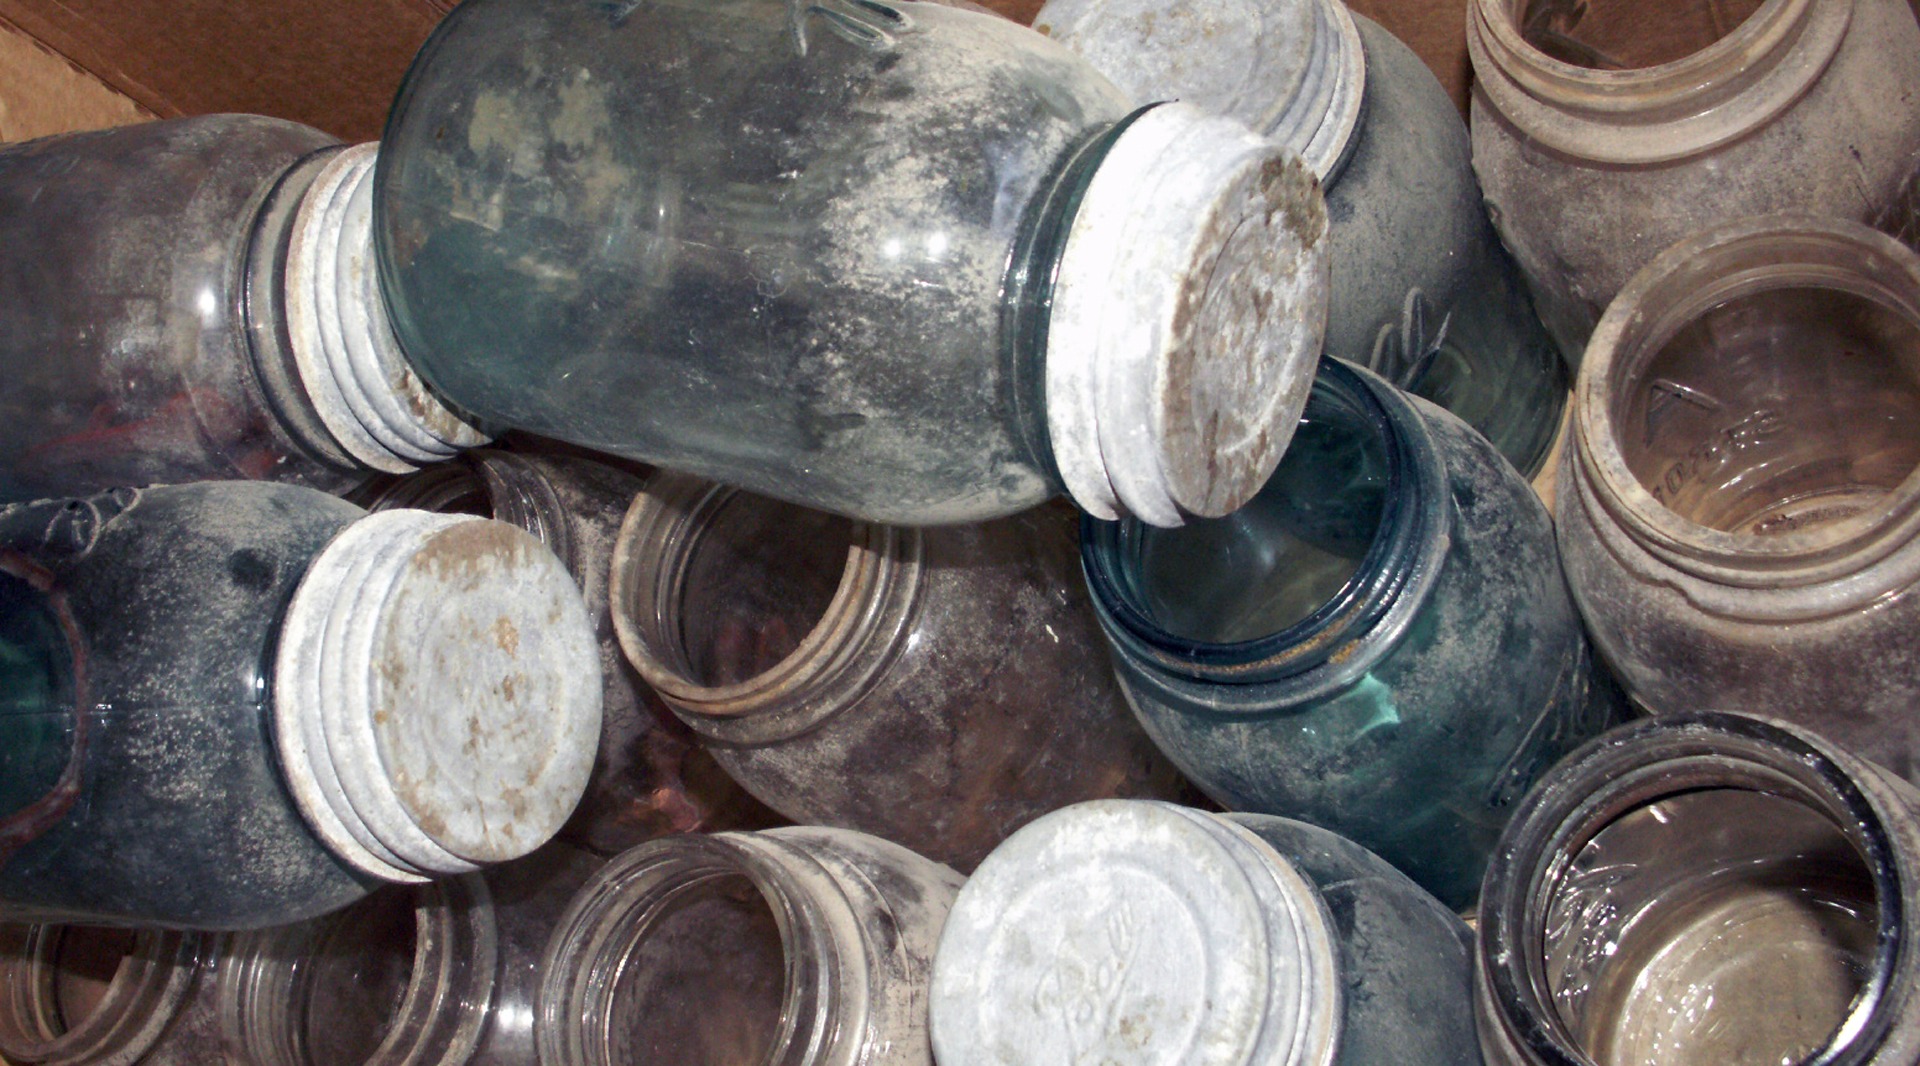
wood, vintage, wheel, glass, old, collection, empty, set, barrel, transparent, jars, bottles, containers, bright, man made object, drinkware, storing